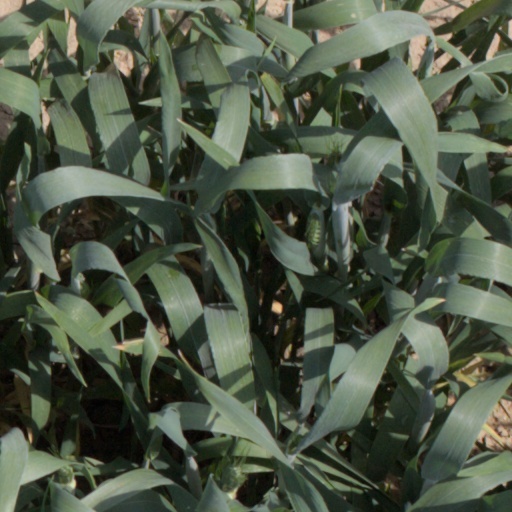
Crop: wheat